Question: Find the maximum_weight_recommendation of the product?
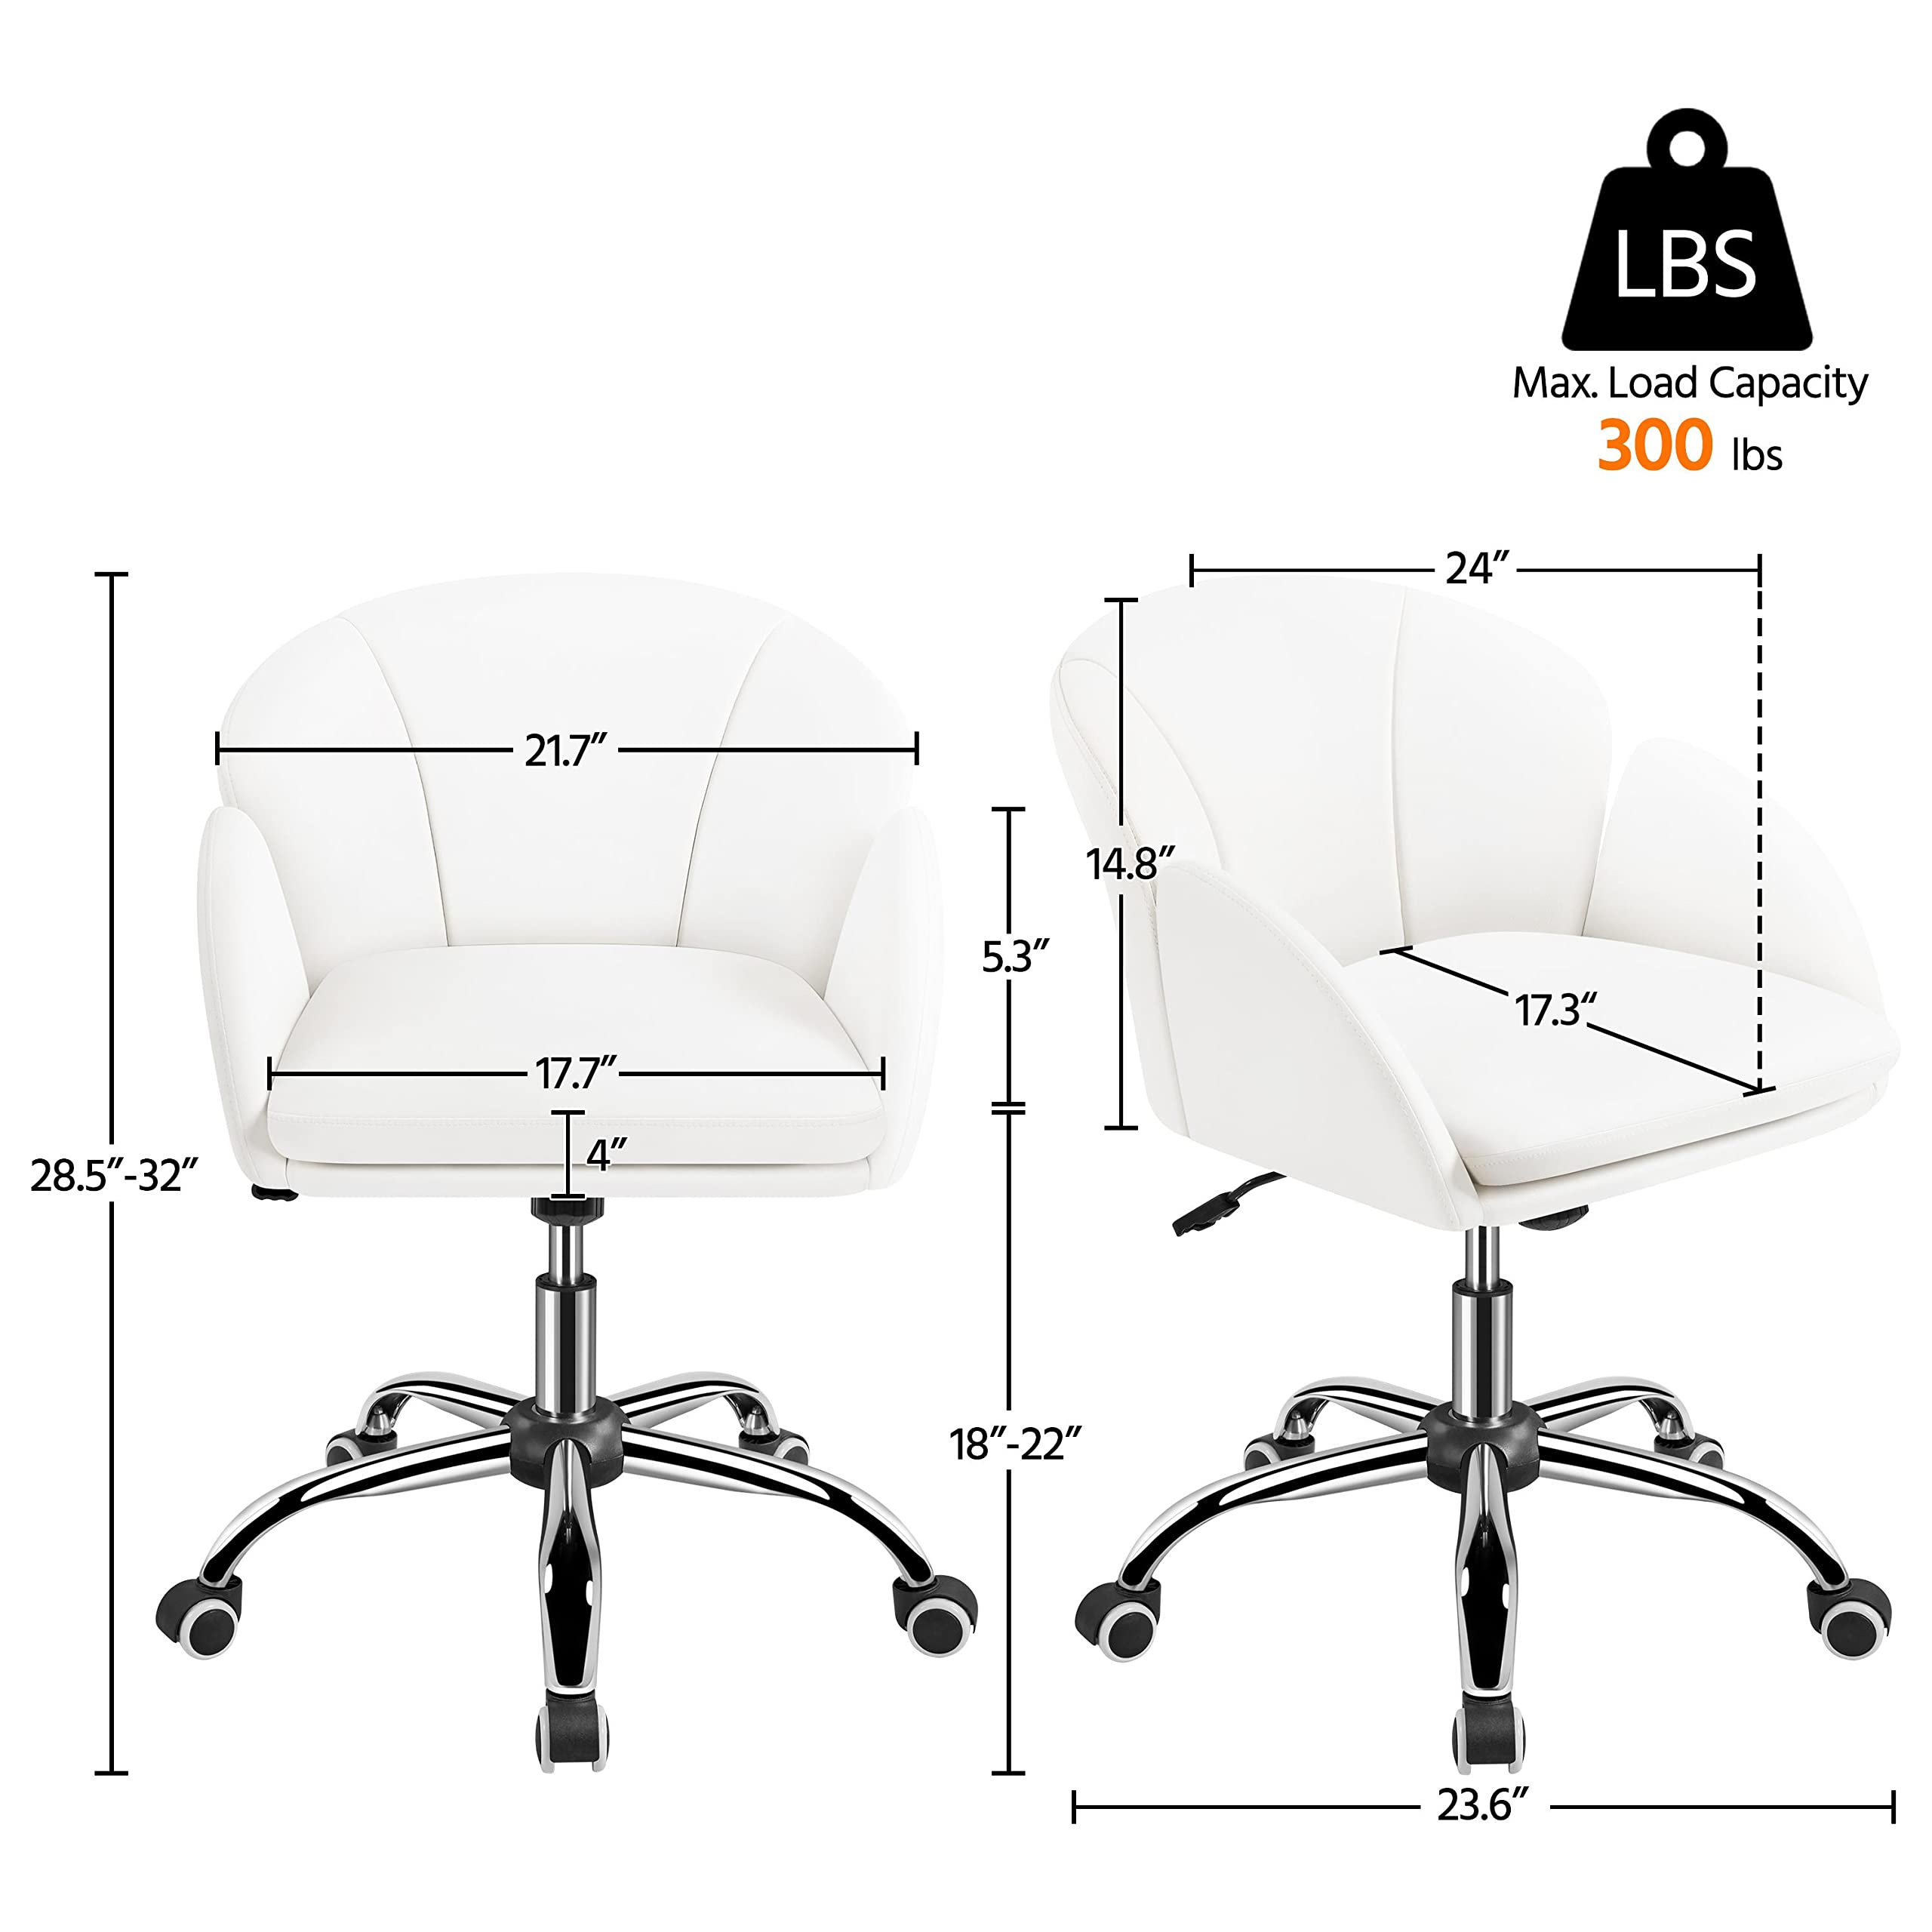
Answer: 300 pound